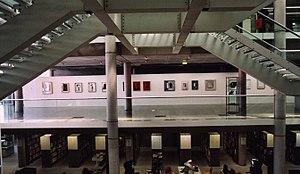
Nîmes
Kóstas Lefkóchir ou Costa Lefkochir est un artiste peintre, sculpteur et créateur d'installations né à Héraklion, le 30 août 1952. Etudes à l'Académie Royale des Beaux-Arts de Liège, Belgique. Depuis 1976 vit et travaille en Belgique et sur l’île de Paros, Grèce.